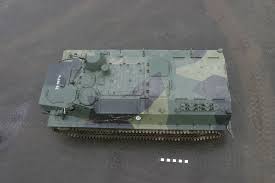
Label: MT_LB